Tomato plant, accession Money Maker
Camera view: bottom (45 deg); turntable rotation: 330 degrees
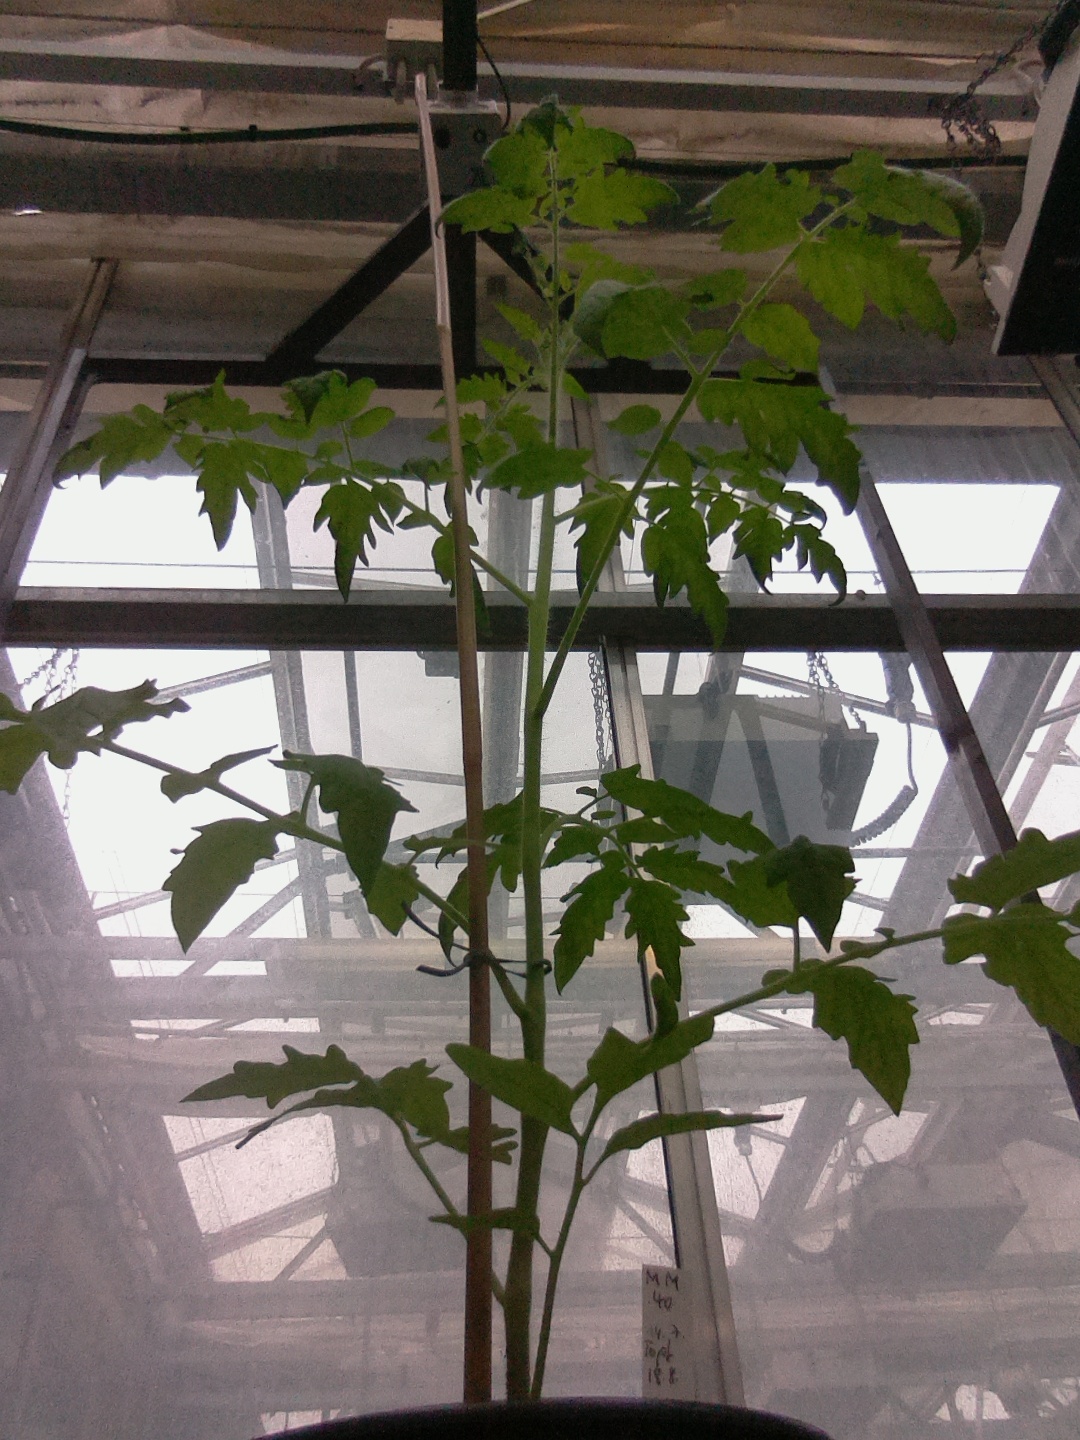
BBCH growth stage 14: 8 of true leaves visible